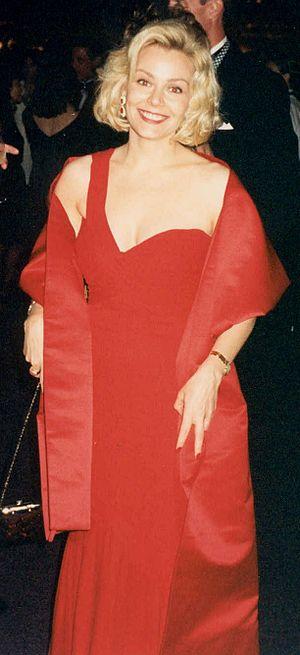
Gail O'Grady est une actrice et productrice américaine, née le 23 janvier 1963 à Détroit.